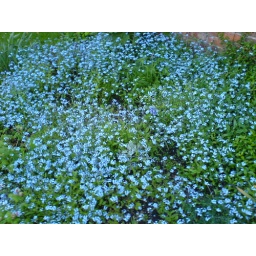
Vivid blue flowers in the magic hour